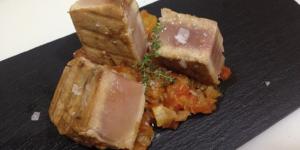
bonito marinado en soja